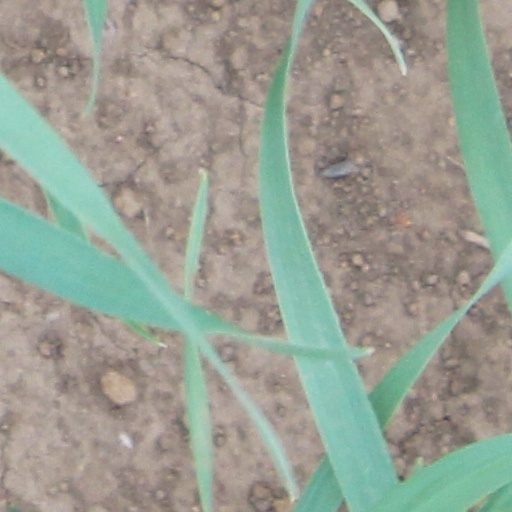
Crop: wheat